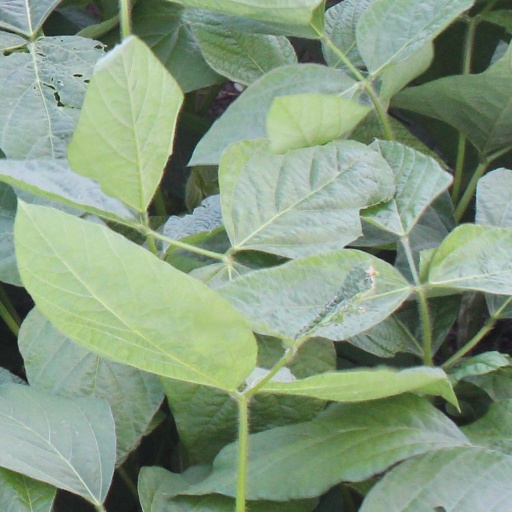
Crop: soybean